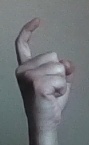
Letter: ra